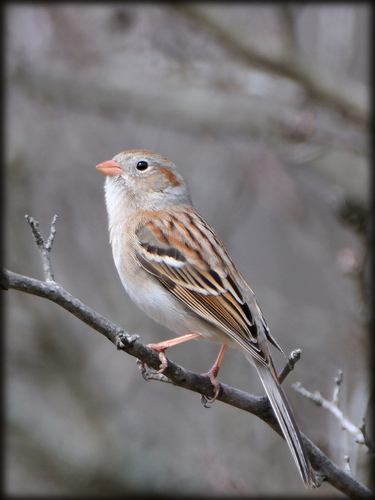
a bird with a tiny orange bill, large head, white wingbars, black or grey coverts, and black orange and gray primaries and secondariesa little bird has a white belly, black and gray wings and orange spots, as well as a pinkish beak.
a small bird with light brown, black, white, and gray on its wings and back and a white breast.
a samll bird with brown wings, and a small bill, and a grey bellythe bird is white, with a small orange beak, and colorful orange, black and white plumage.
this bird has wings that are brown and has a white belly
this particular bird has a white belly and tan breasts and a small orange bill
this bird has a pink bill with white throat and light brown, grey and black secondaries.
this bird has a brown crown, brown and black primaries, and a white belly.
this bird is multicolored with a small short orange beak and long orange feet.
Species: Field Sparrow